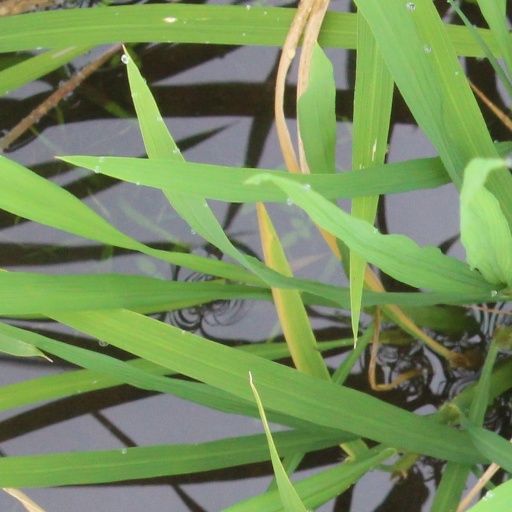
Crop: rice